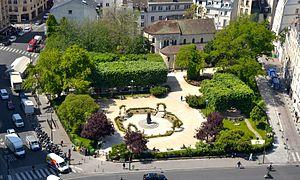
Vue générale du square René-Viviani-Montebello vu depuis la tour sud de la Cathédrale Notre-Dame de Paris par une journée de juin ensoleillée
Le square René-Viviani est un espace vert situé dans le 5ᵉ arrondissement de Paris, près de la Seine.
Cet article recense les sites protégés à Paris, en France.